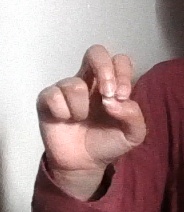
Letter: gaaf